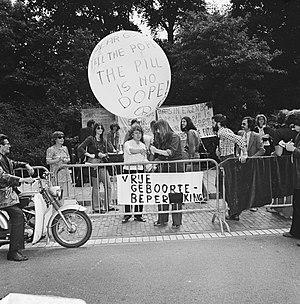
Dolle Mina est un groupe féministe néerlandais fondé en 1969, également actif en Belgique flamande.